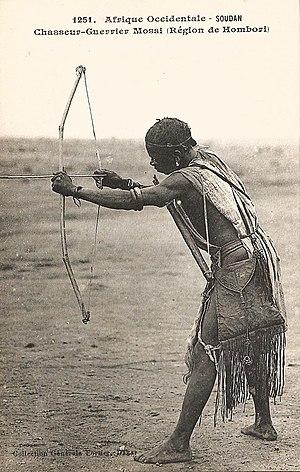
François-Edmond Fortier, Chasseur-guerrier Mossi (Région de Hombori). Afrique Occidentale - Soudan.
Hombori est une commune du Mali, située dans le cercle de Douentza de la région de Mopti.